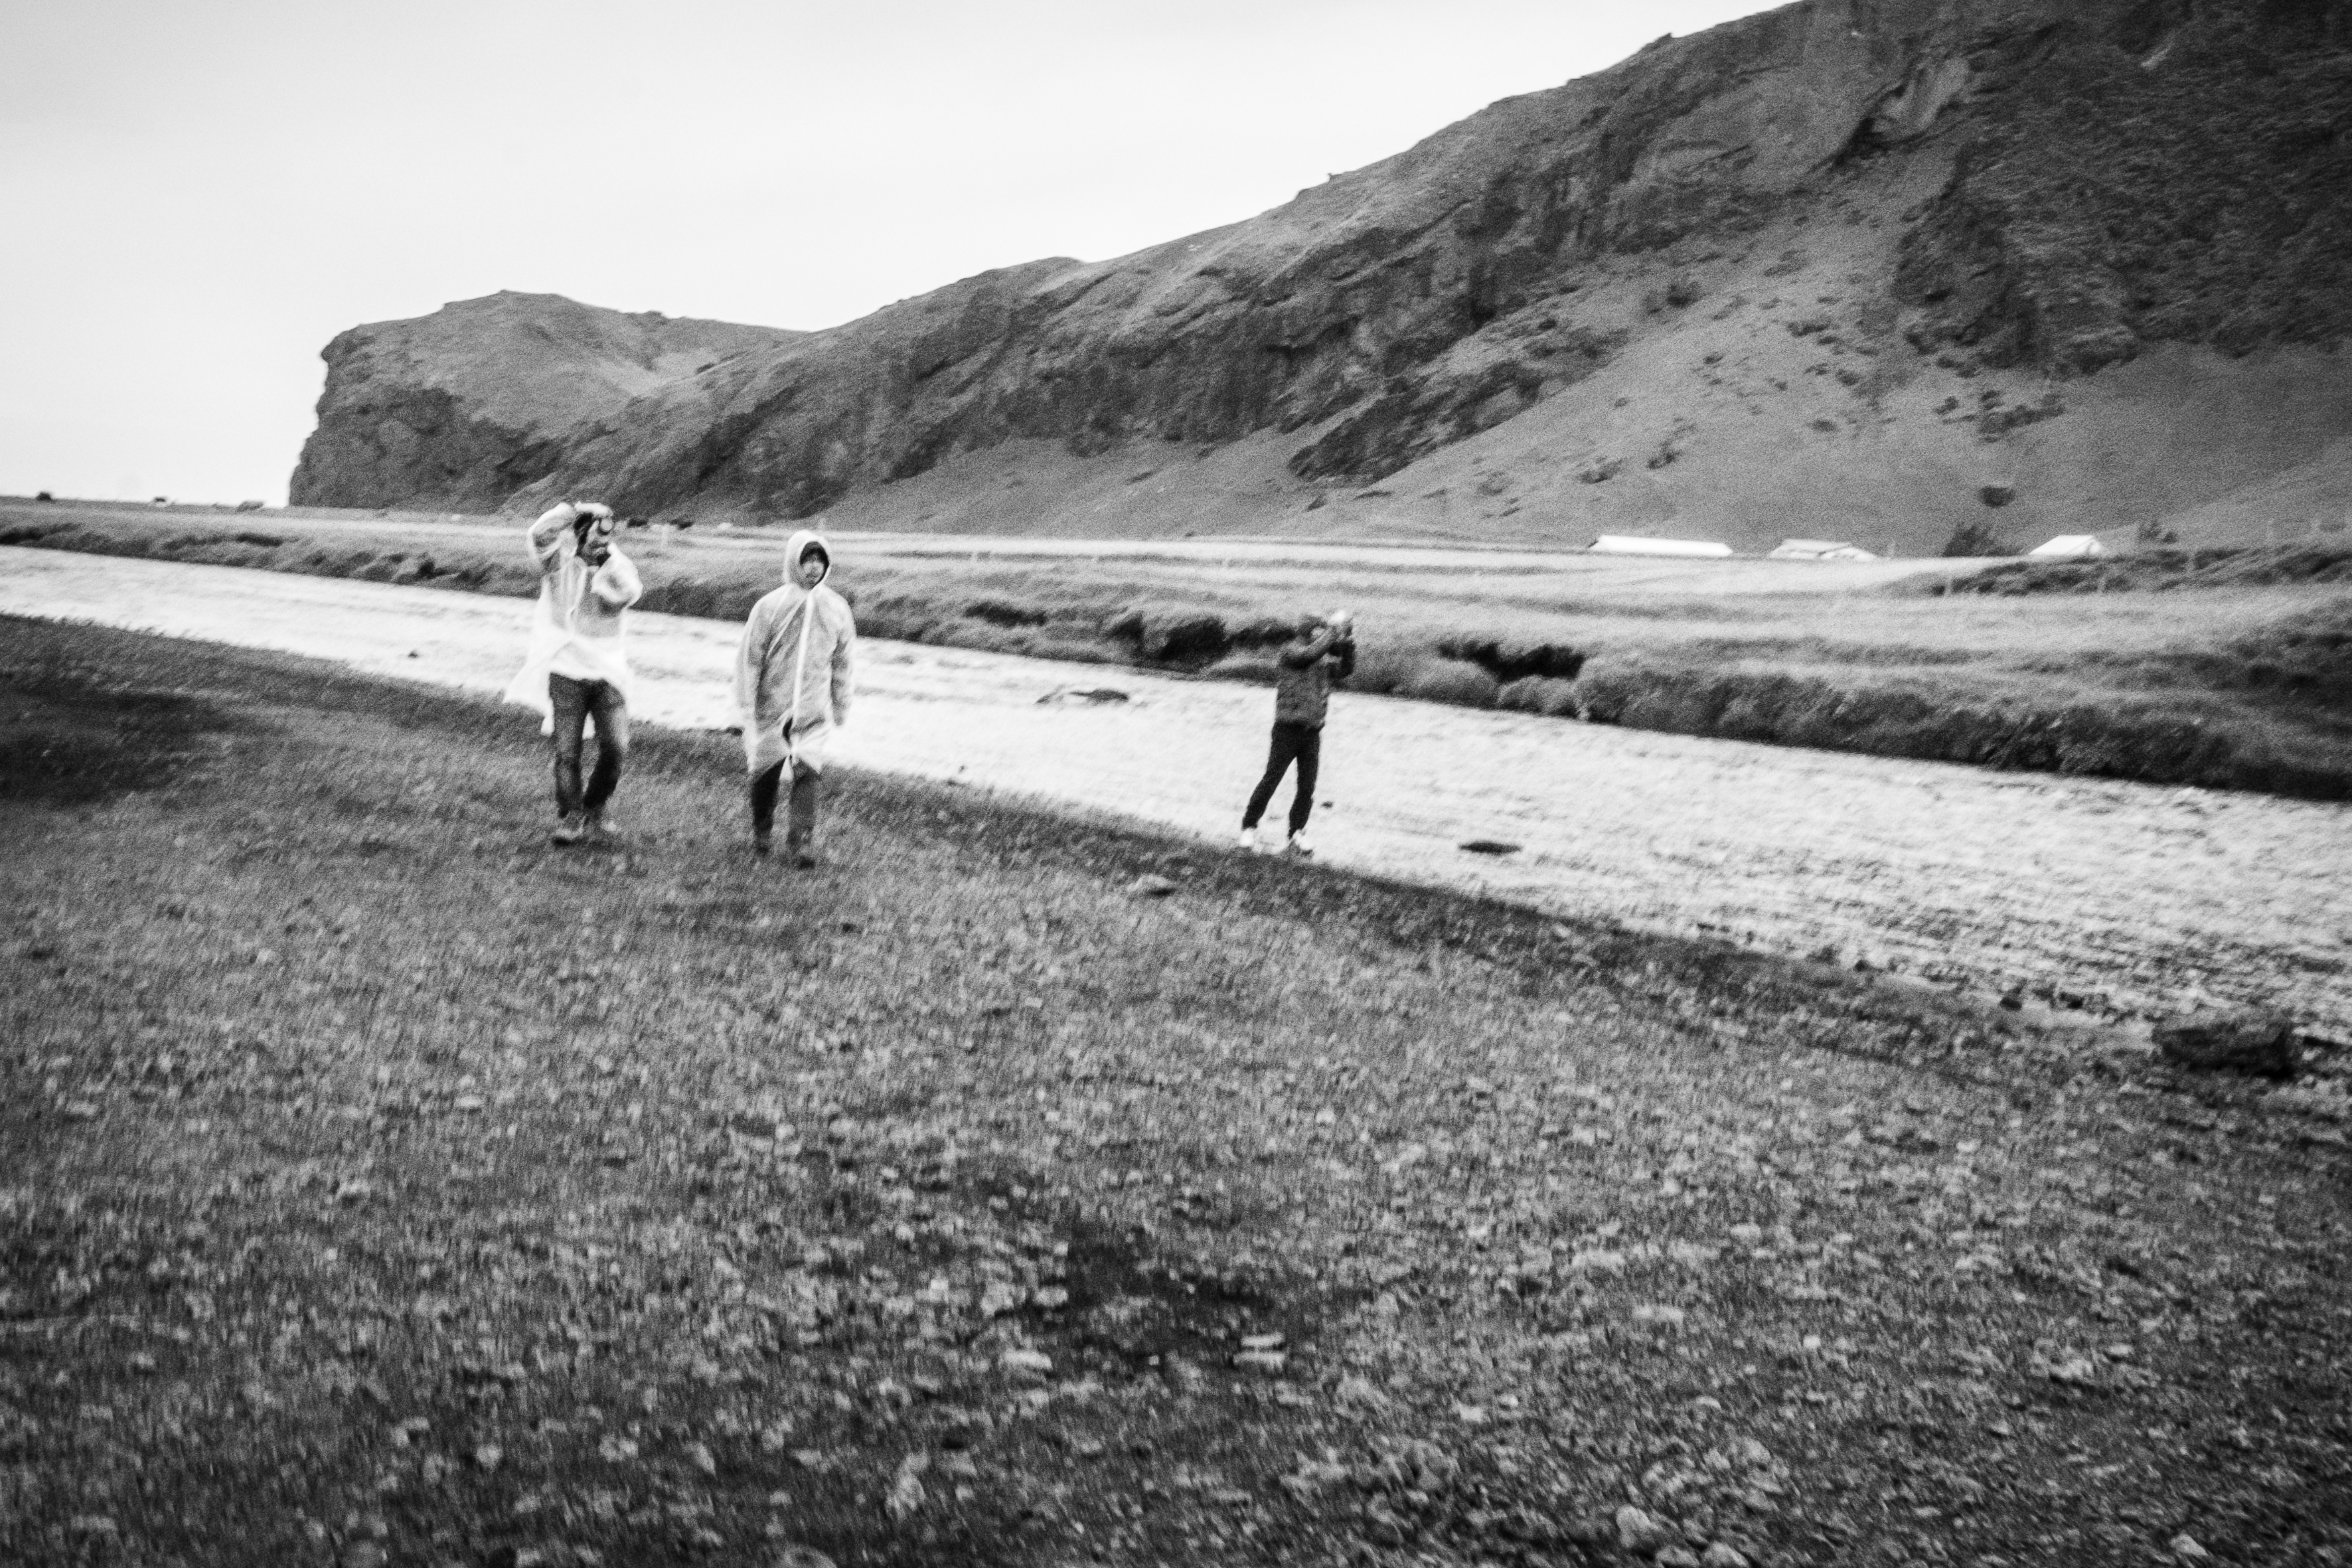
sea, coast, mountain, black and white, street, photography, urban, travel, fujifilm, iceland, monochrome, bw, south, blackandwhite, blackwhite, is, ngc, fuji, fujixt1, fujix, noireblanc, skgafoss, monochrome photography